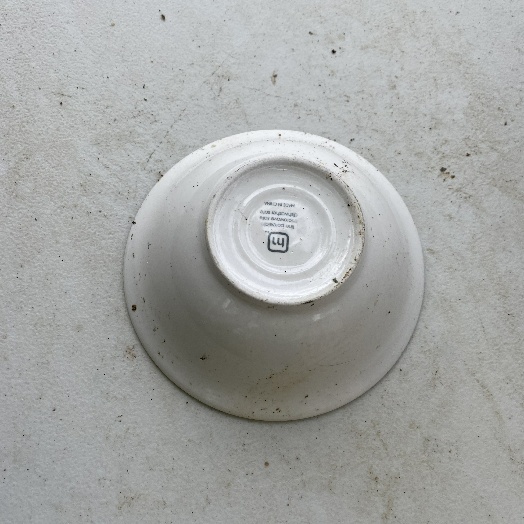
Label: Miscellaneous Trash